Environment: real
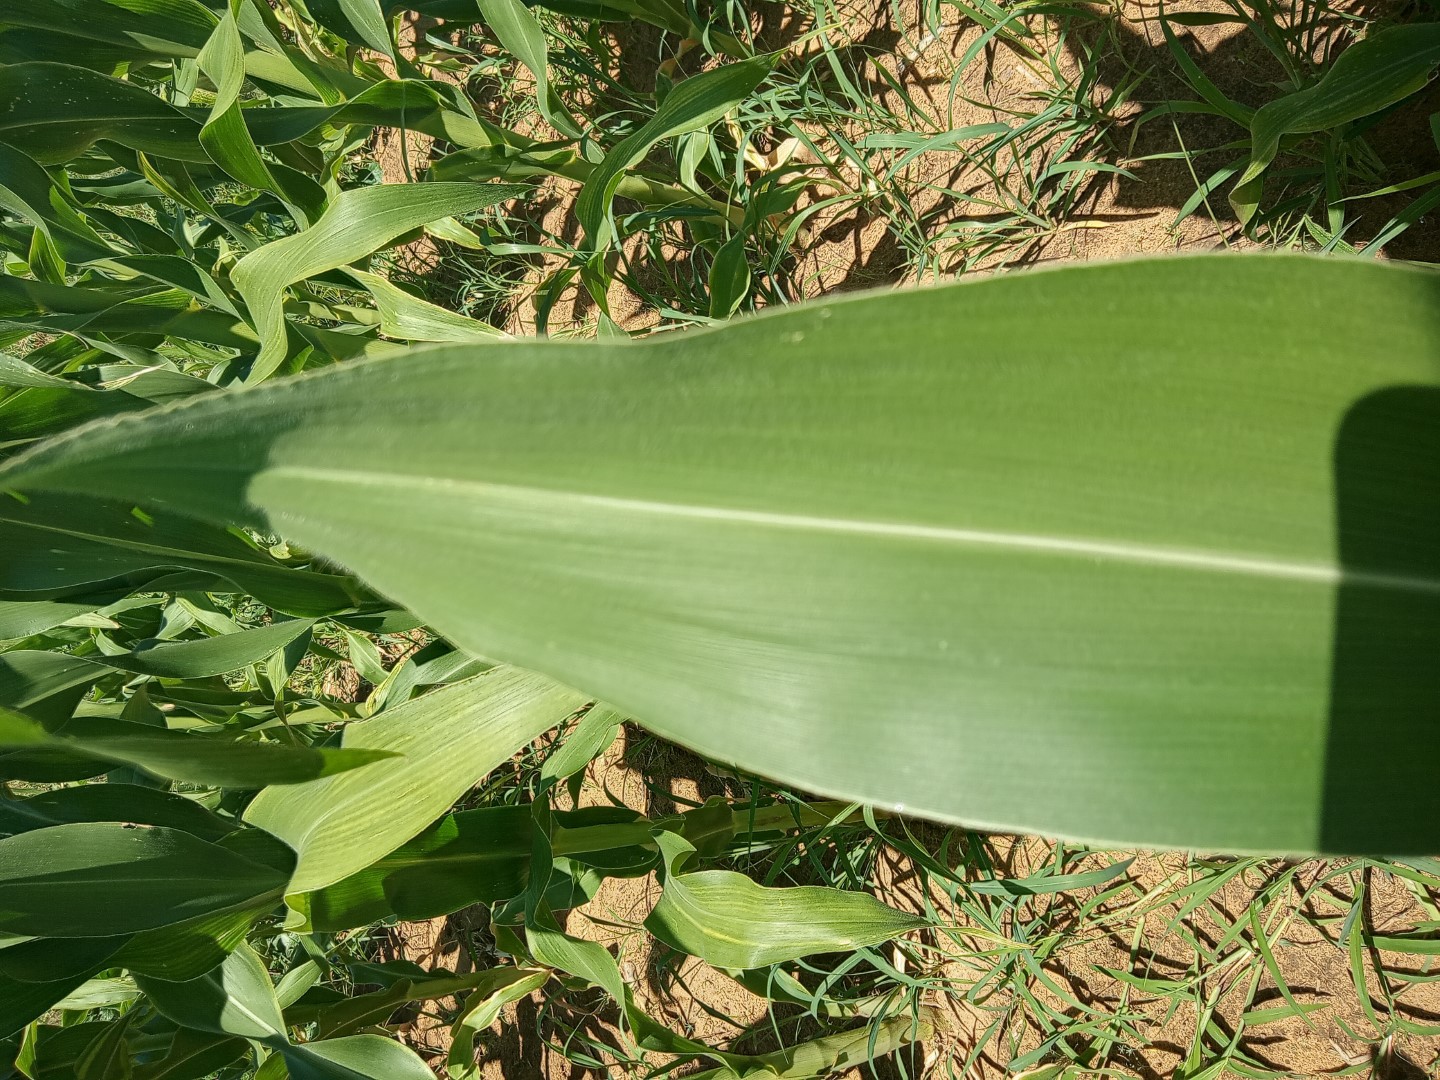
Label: healthy